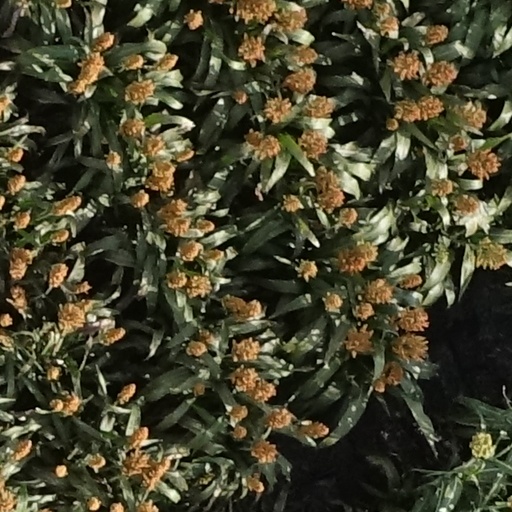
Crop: sorghum